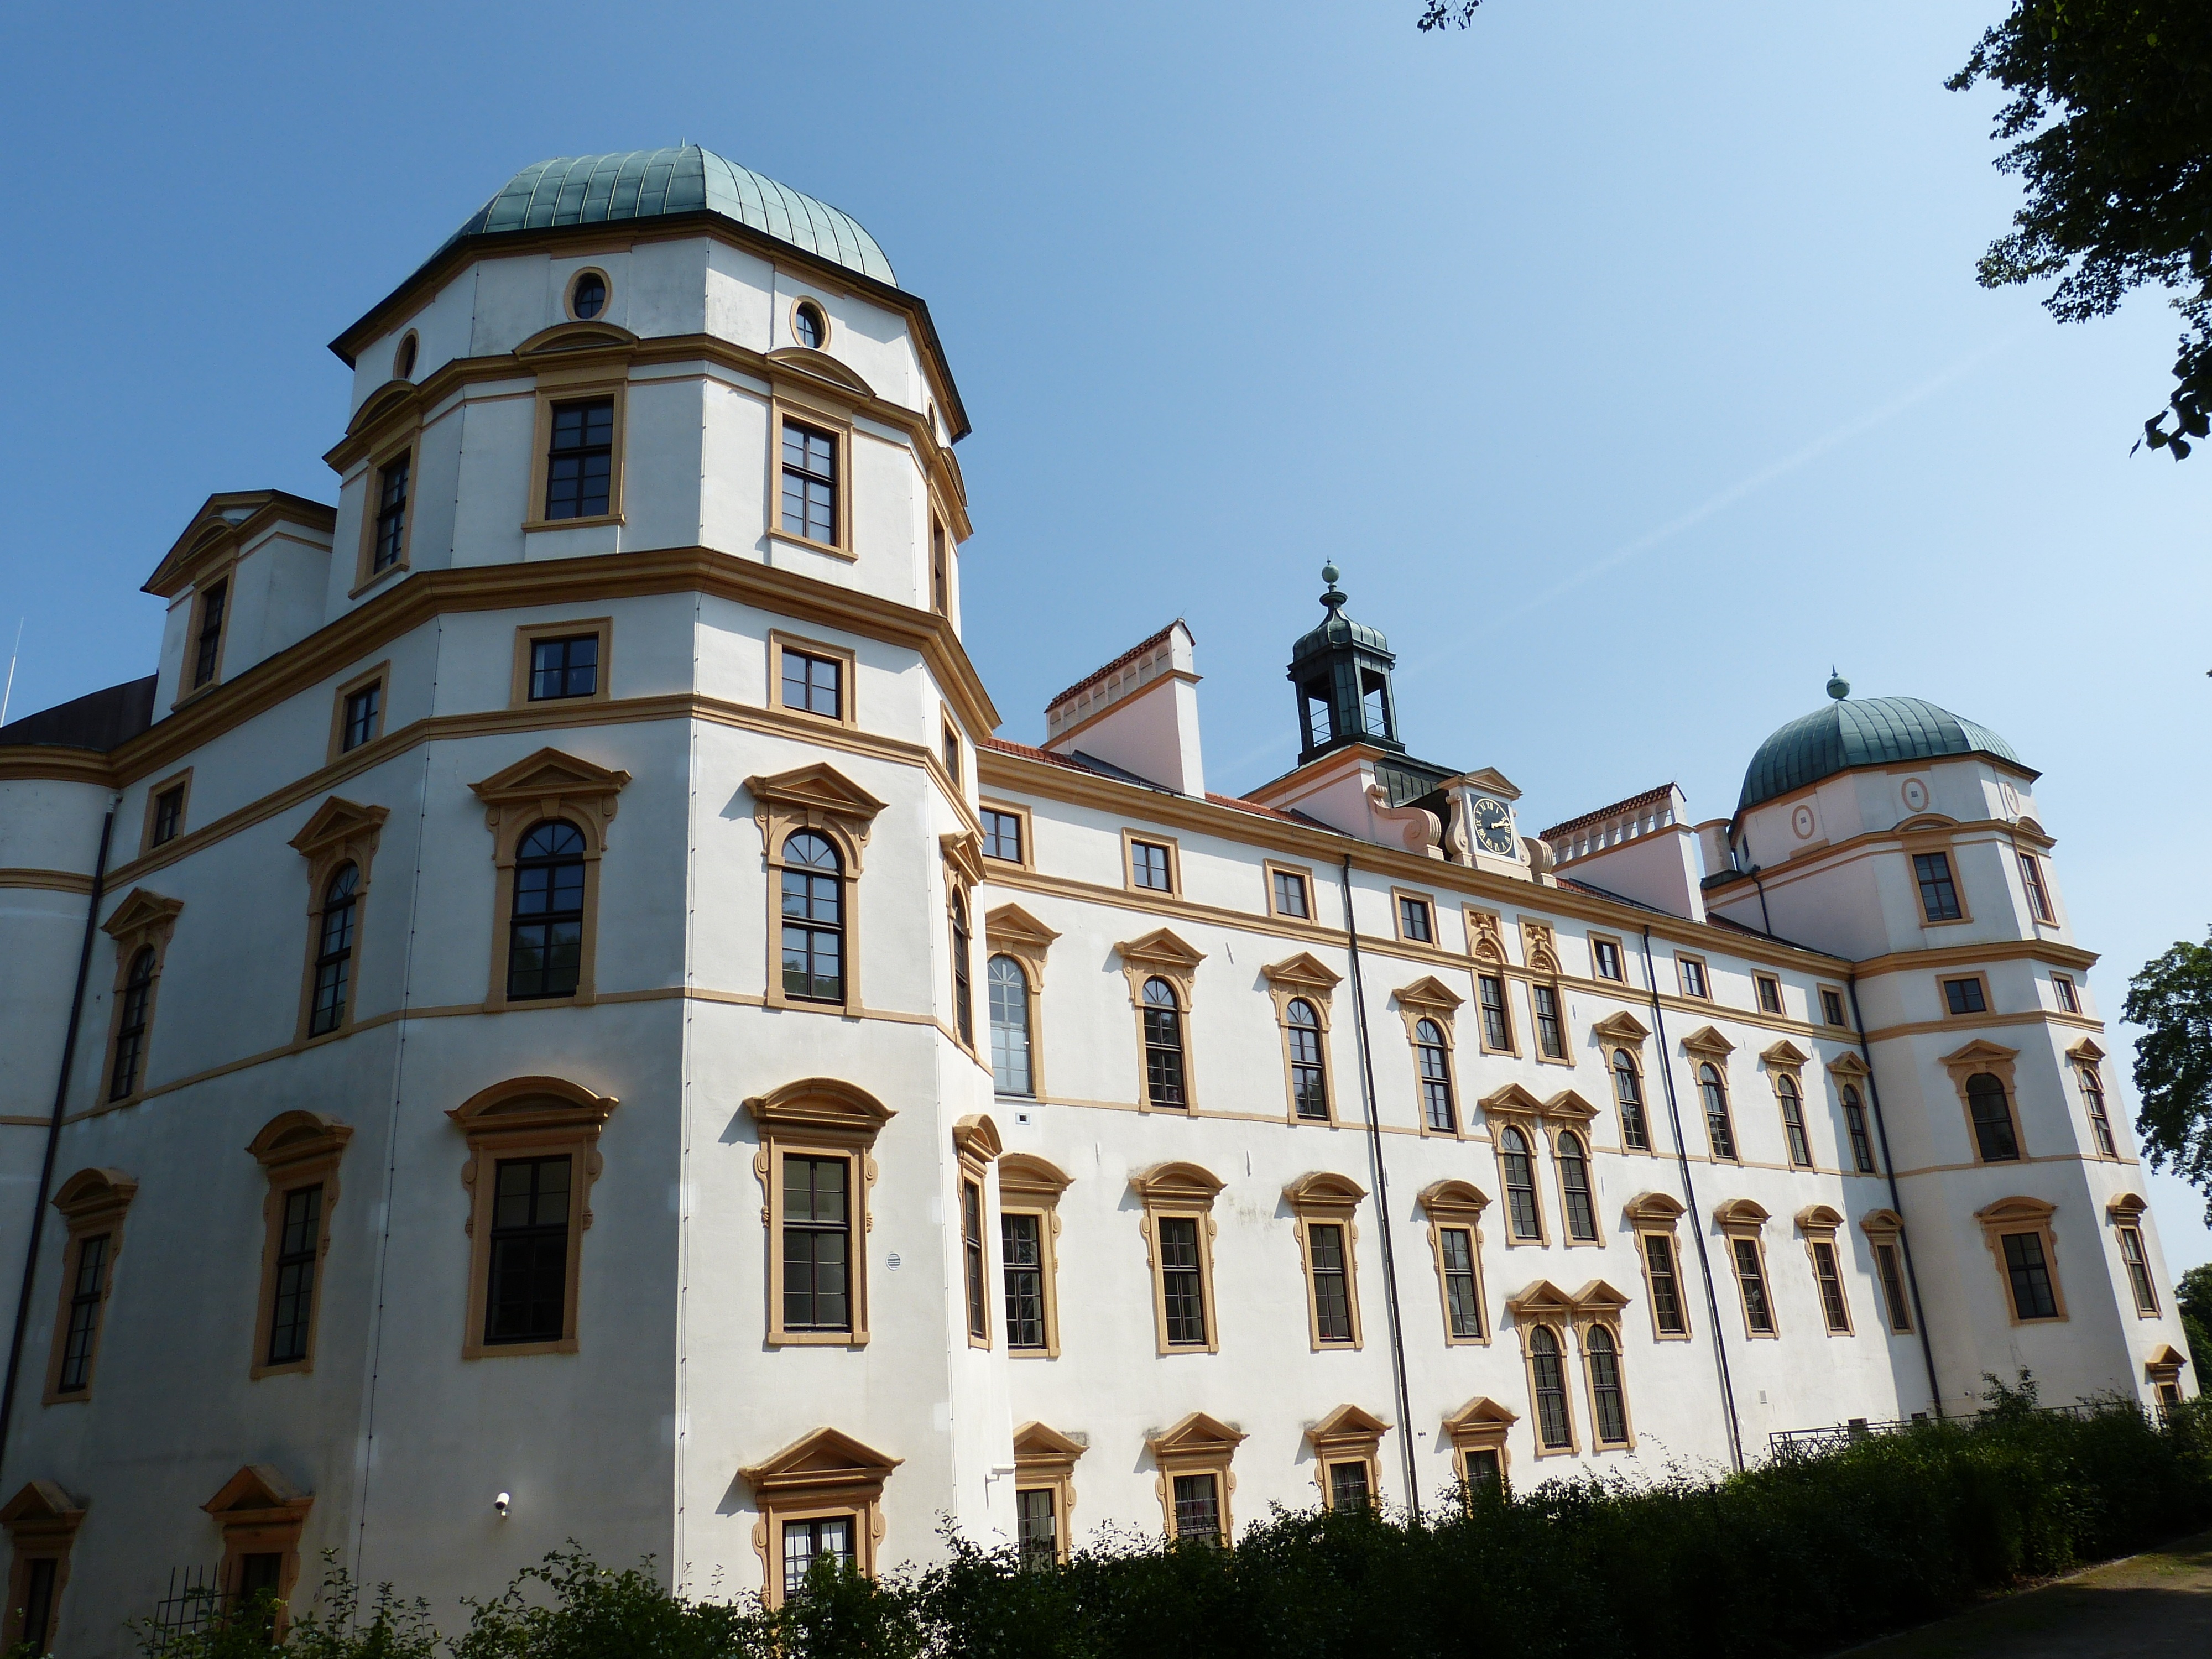
architecture, mansion, house, building, chateau, palace, city, castle, landmark, facade, old town, estate, historically, neighbourhood, lower saxony, tours, stately home, celle, house of welf